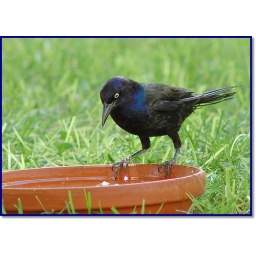
hot day in okla. all the birds were enjoying the water